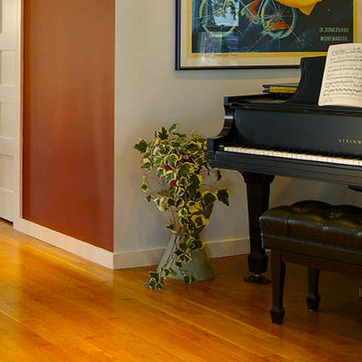
Material: foliage